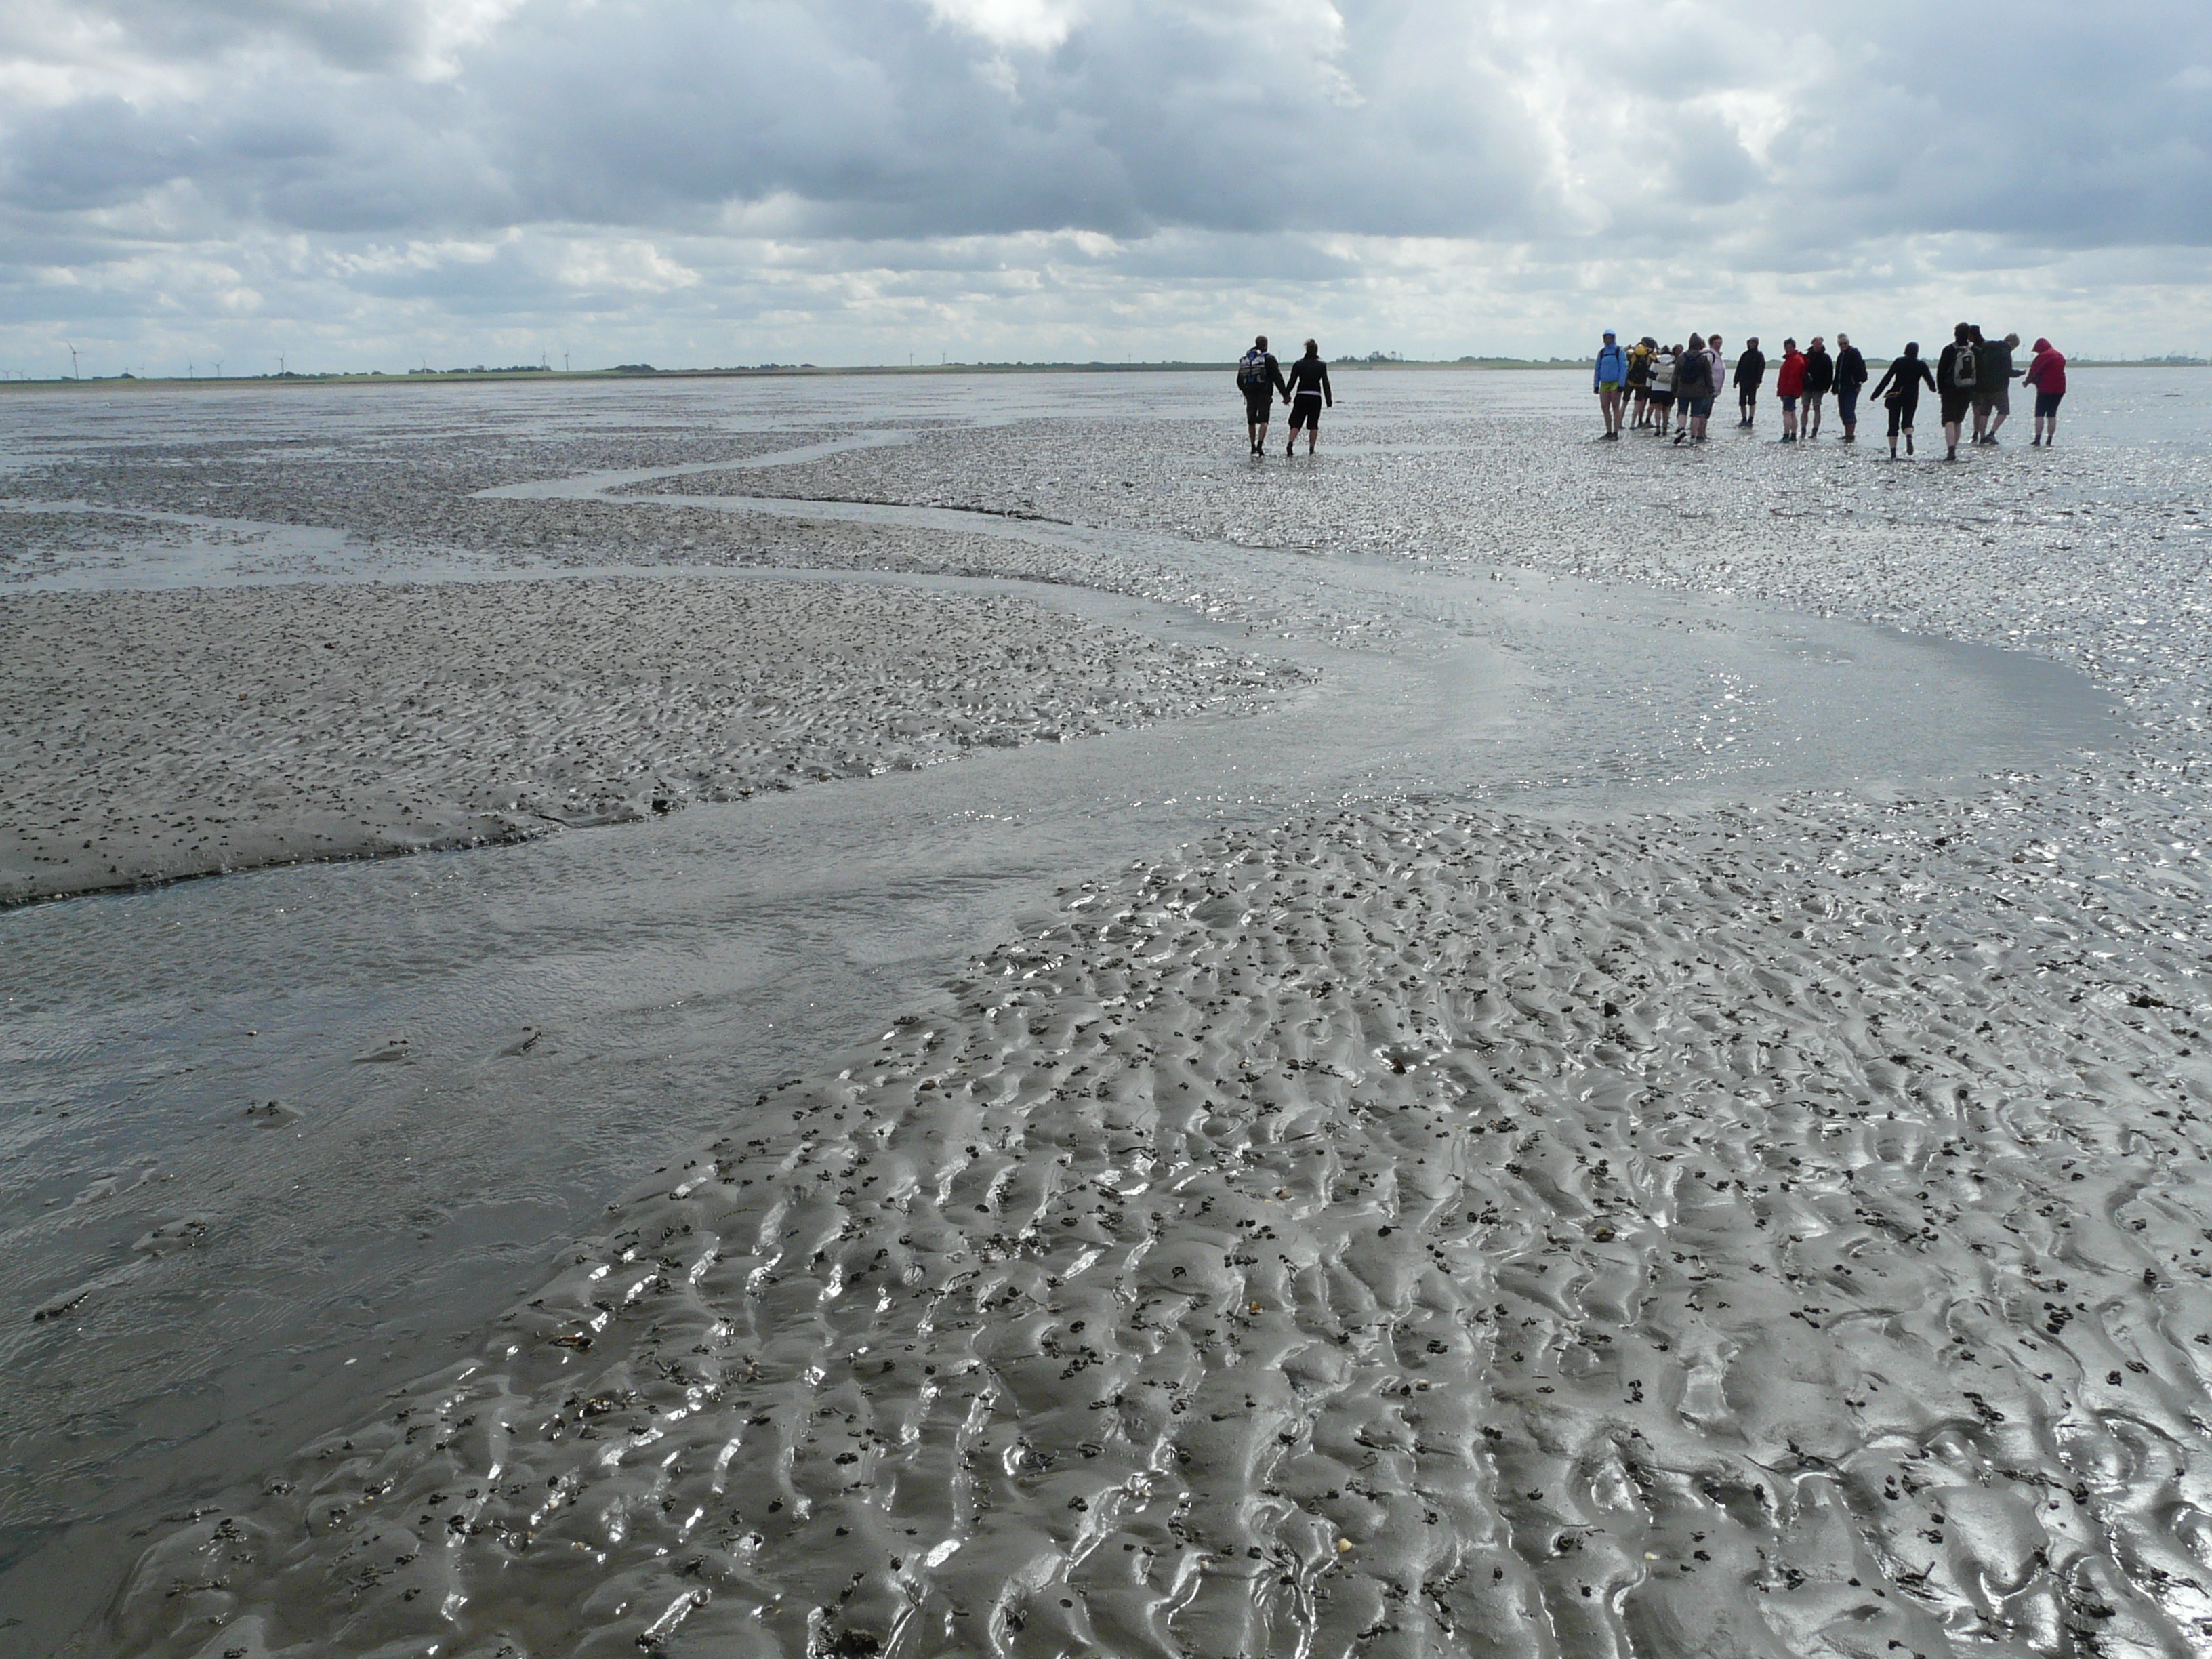
beach, sea, coast, water, sand, ocean, winter, shore, wave, ice, hike, mud, human, body of water, ford, risk, north sea, personal, wadden sea, schlick, mudflat hiking, priel, mudflat